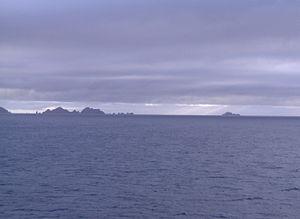
L'île Deceit est une petite île chilienne située au sud-est de l'archipel de la Terre de Feu, à l'extrémité australe de l'Amérique du Sud.